Australopithecus sediba

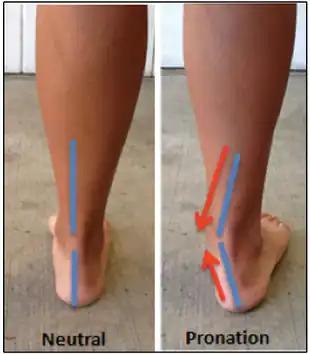
Ankle positions in a human right foot (hyperpronation on the right)

Like other australopithecines, the ankle, knee, and hip joints indicate habitual bipedalism. The leg bones are quite similar to those of "A. afarensis". The ankle is mostly humanlike with perhaps a humanlike Achilles tendon.